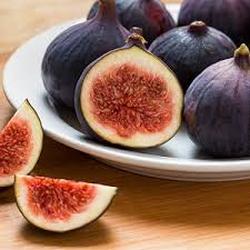
Label: Fig